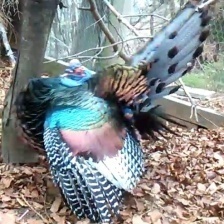
Species: OCELLATED TURKEY
Scientific name: MELEAGRIS OCELLATA